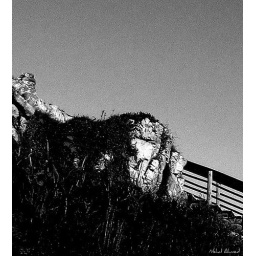
A face in the rocks